Byzantine music

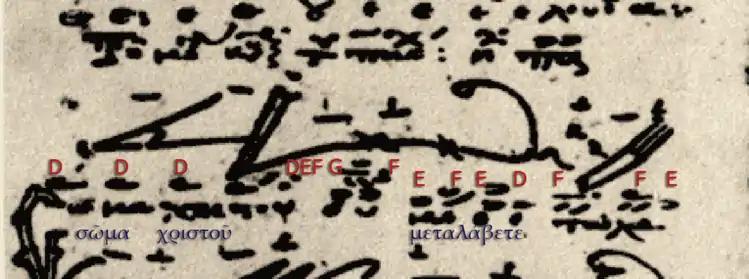
Easter koinonikon σῶμα χριστοῦ μεταλάβετε in with the old cheironomiai (hand signs) or Asmatikon notation and their transcription into Byzantine round notation in a manuscript of the 14th century (GR-KA Ms. 8, fol. 36v)

Especially the first generation around Theodore Studites and Joseph the Confessor, and the second around Joseph the Hymnographer suffered from the first and the second crisis of iconoclasm. The community around Theodore could revive monastic life at the abandoned Stoudios Monastery, but he had to leave Constantinople frequently in order to escape political persecution. During this period, the Patriarchates of Jerusalem and Alexandria (especially Sinai) remained centres of the hymnographic reform. Concerning the Old Byzantine notation, Constantinople and the area between Jerusalem and Sinai can be clearly distinguished. The earliest notation used for the books "sticherarion" and was theta notation, but it was soon replaced by palimpsests with more detailed forms between Coislin (Palestine) and Chartres notation (Constantinople). Although it was correct that the Studites in Constantinople established a new mixed rite, its customs remained different from those of the other Patriarchates which were located outside the Empire.